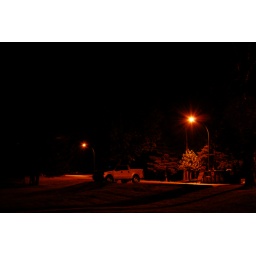
Some dude's truck in a parking lot at night. The blue light in his windshield is his alarm I think.